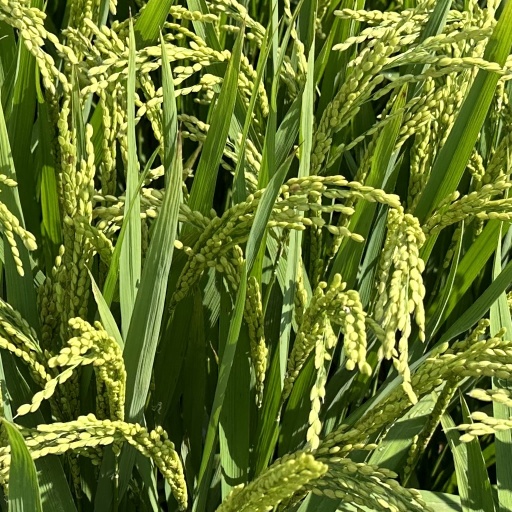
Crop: rice